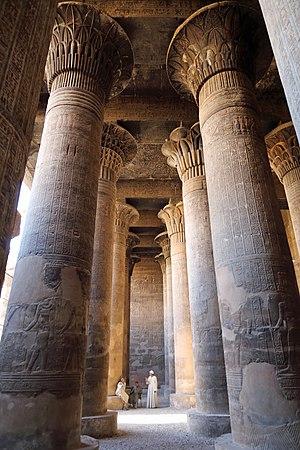
Vue intérieure du temple d'Esna (Égypte)